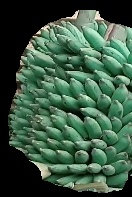
Variety: elakki-bale
Grade: grade1